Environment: real
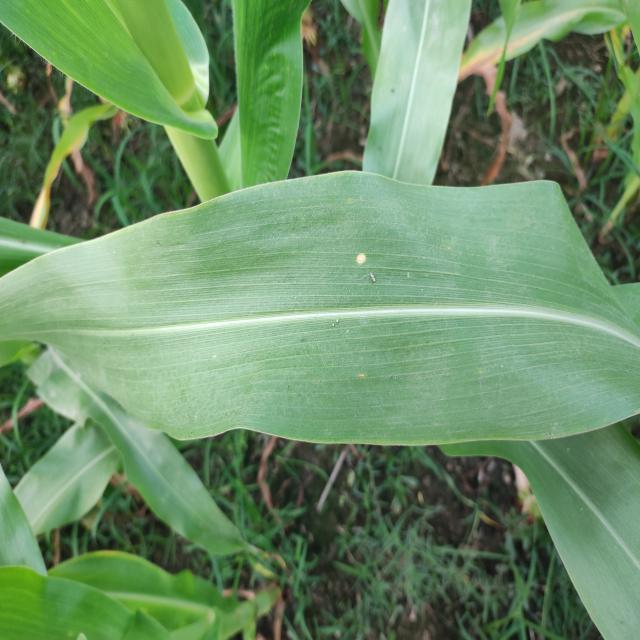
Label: northern_corn_leaf_blight